Westland Sea King

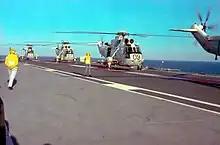
RAN Sea King Mk50s of HS-817 Squadron preparing to launch from HMAS "Melbourne"

In 2000, Sea King HC.4s of 846 NAS participated in Operation Palliser in Sierra Leone.